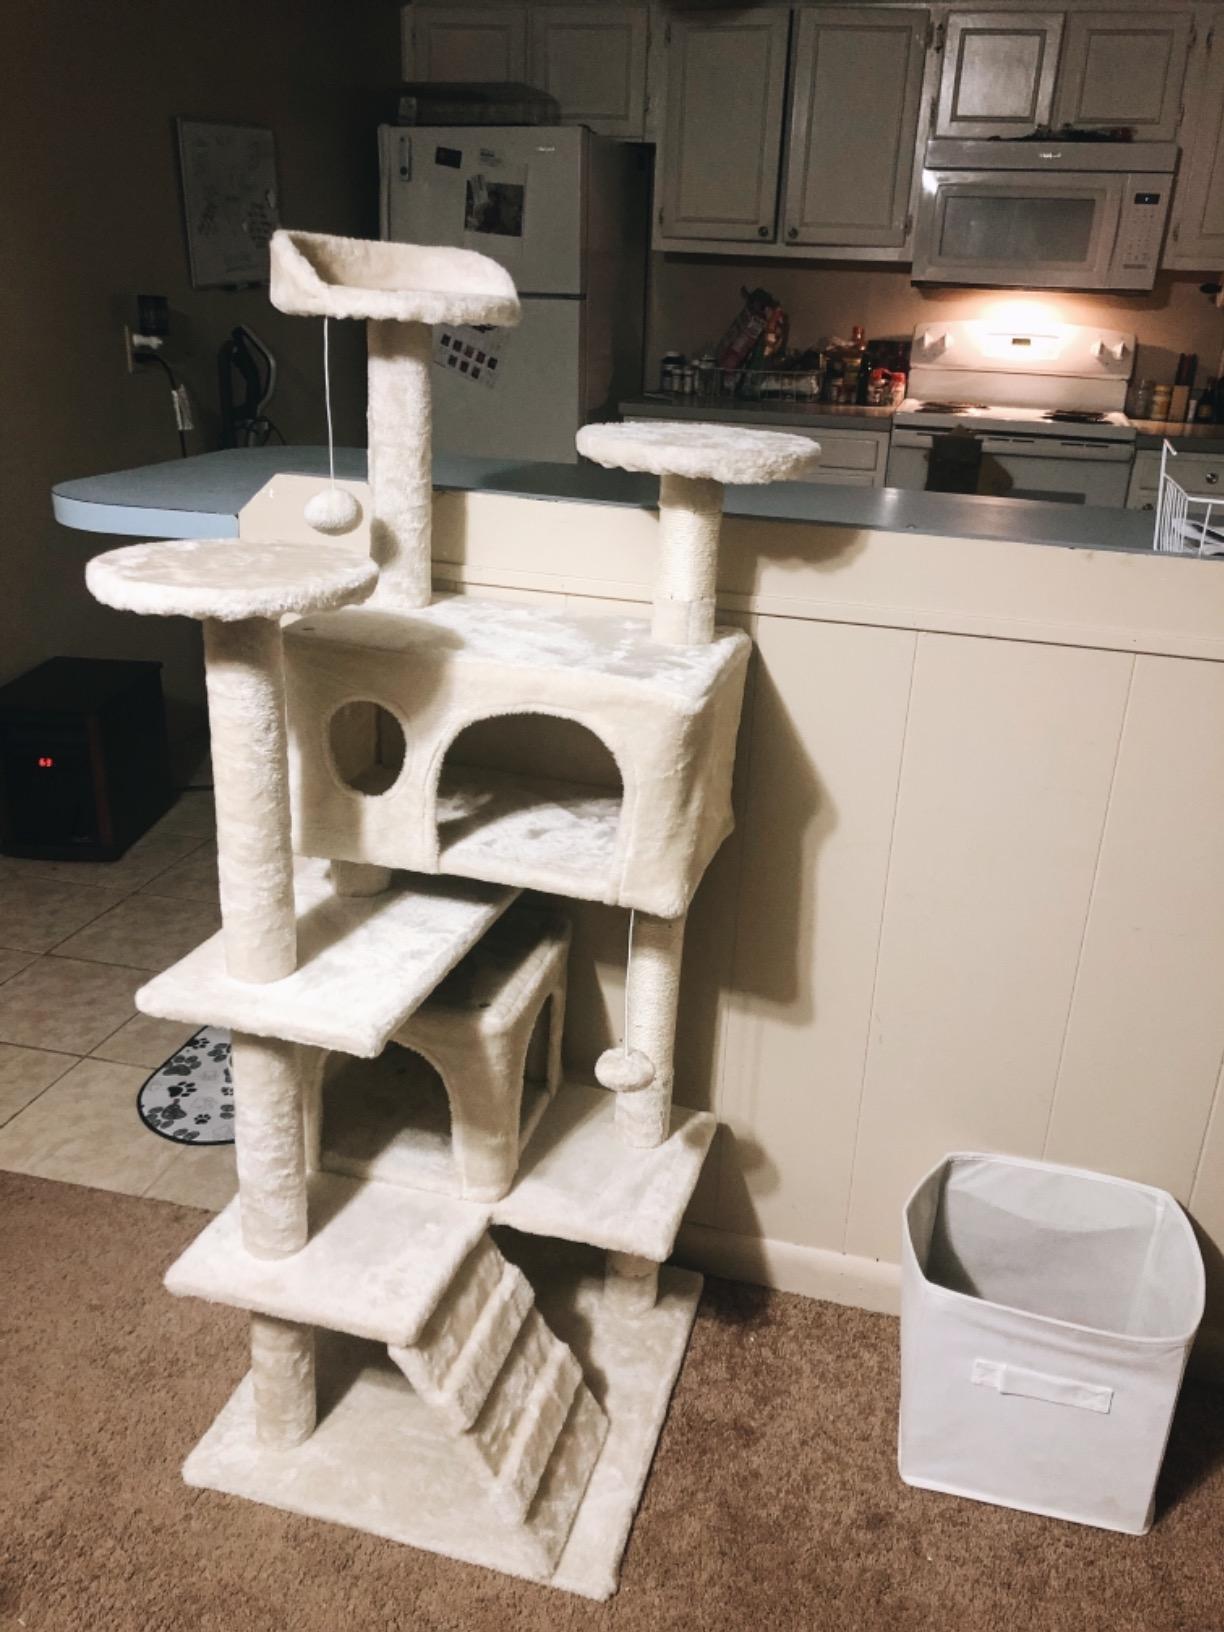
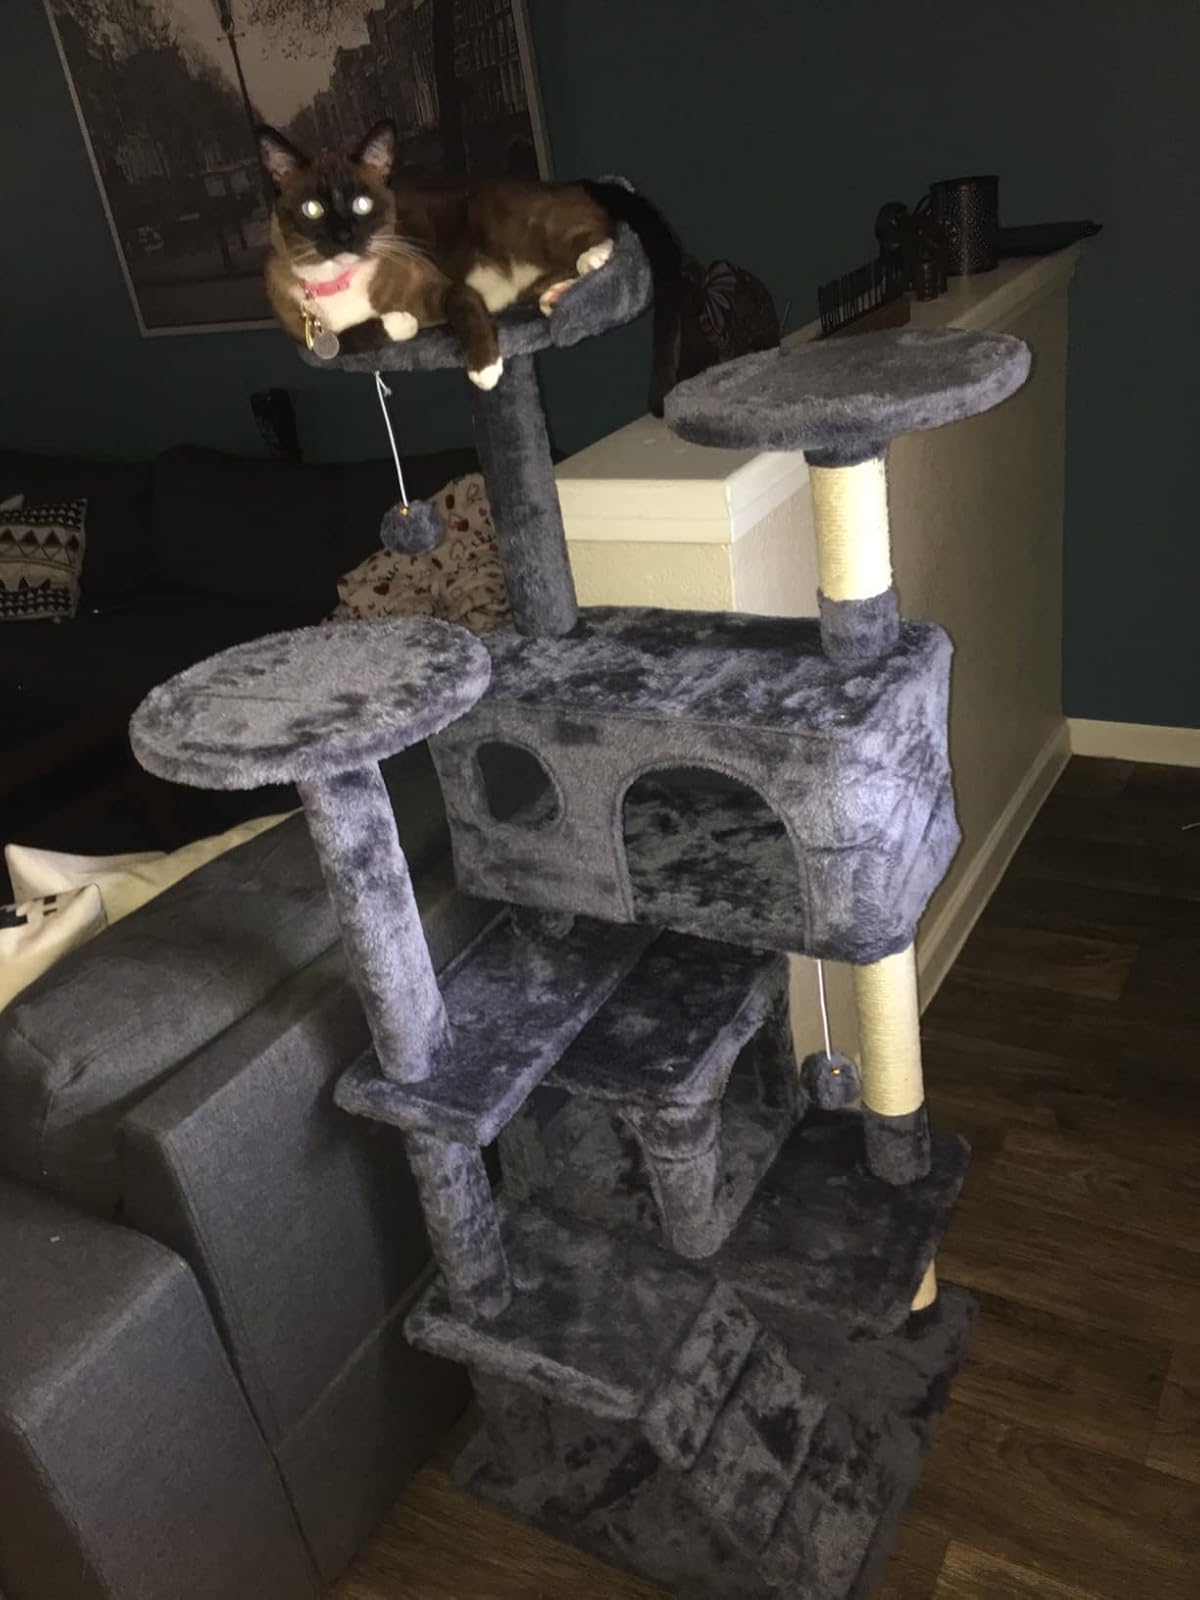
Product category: items_cat tree
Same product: no